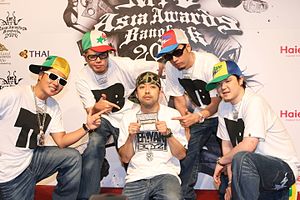
Nigo
NIGO med Teriyaki Boyz i Bangkok, Thailand
Tomoaki Nagao bedre kendt som NIGO er en japansk dj og modedesigner, der grundlagde tøjmærket A Bathing Ape også kendt som, og medejer af Pharrells Billionaire Boys Club og hoveddesigner i Ice Cream.